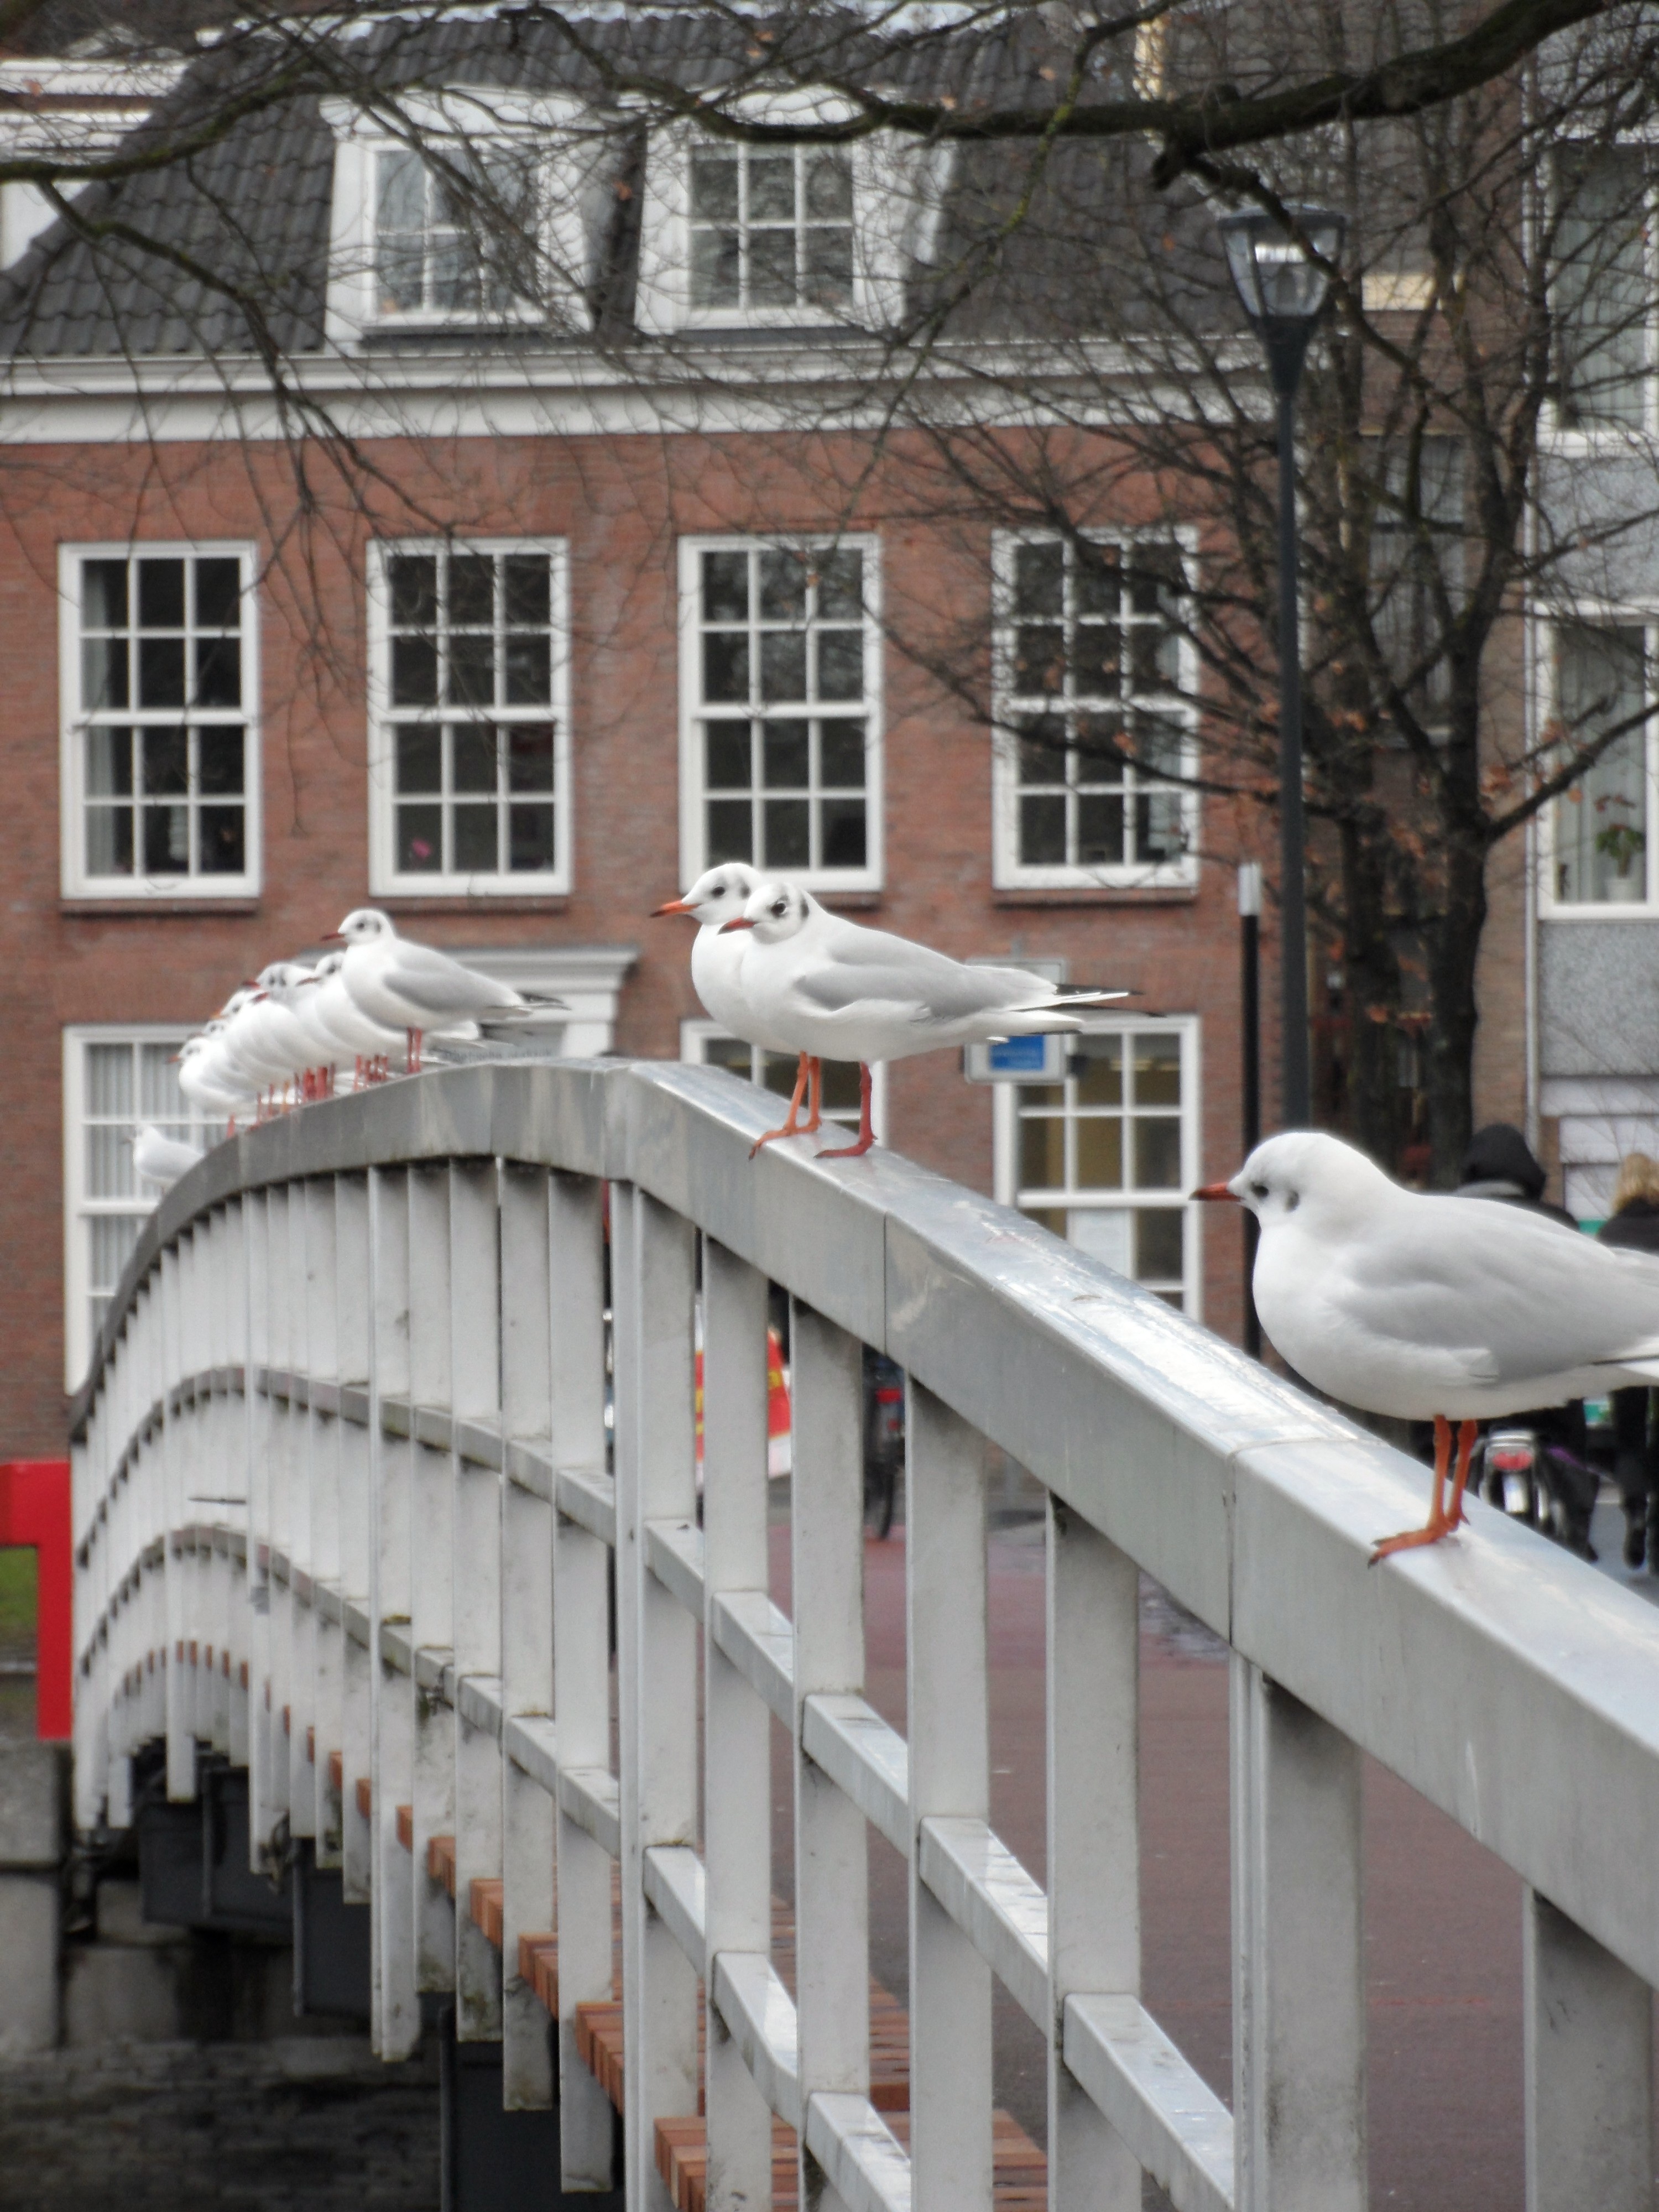
snow, architecture, window, roof, home, animal, wall, fly, seagull, porch, facade, birds, wings, seagulls, outdoor structure